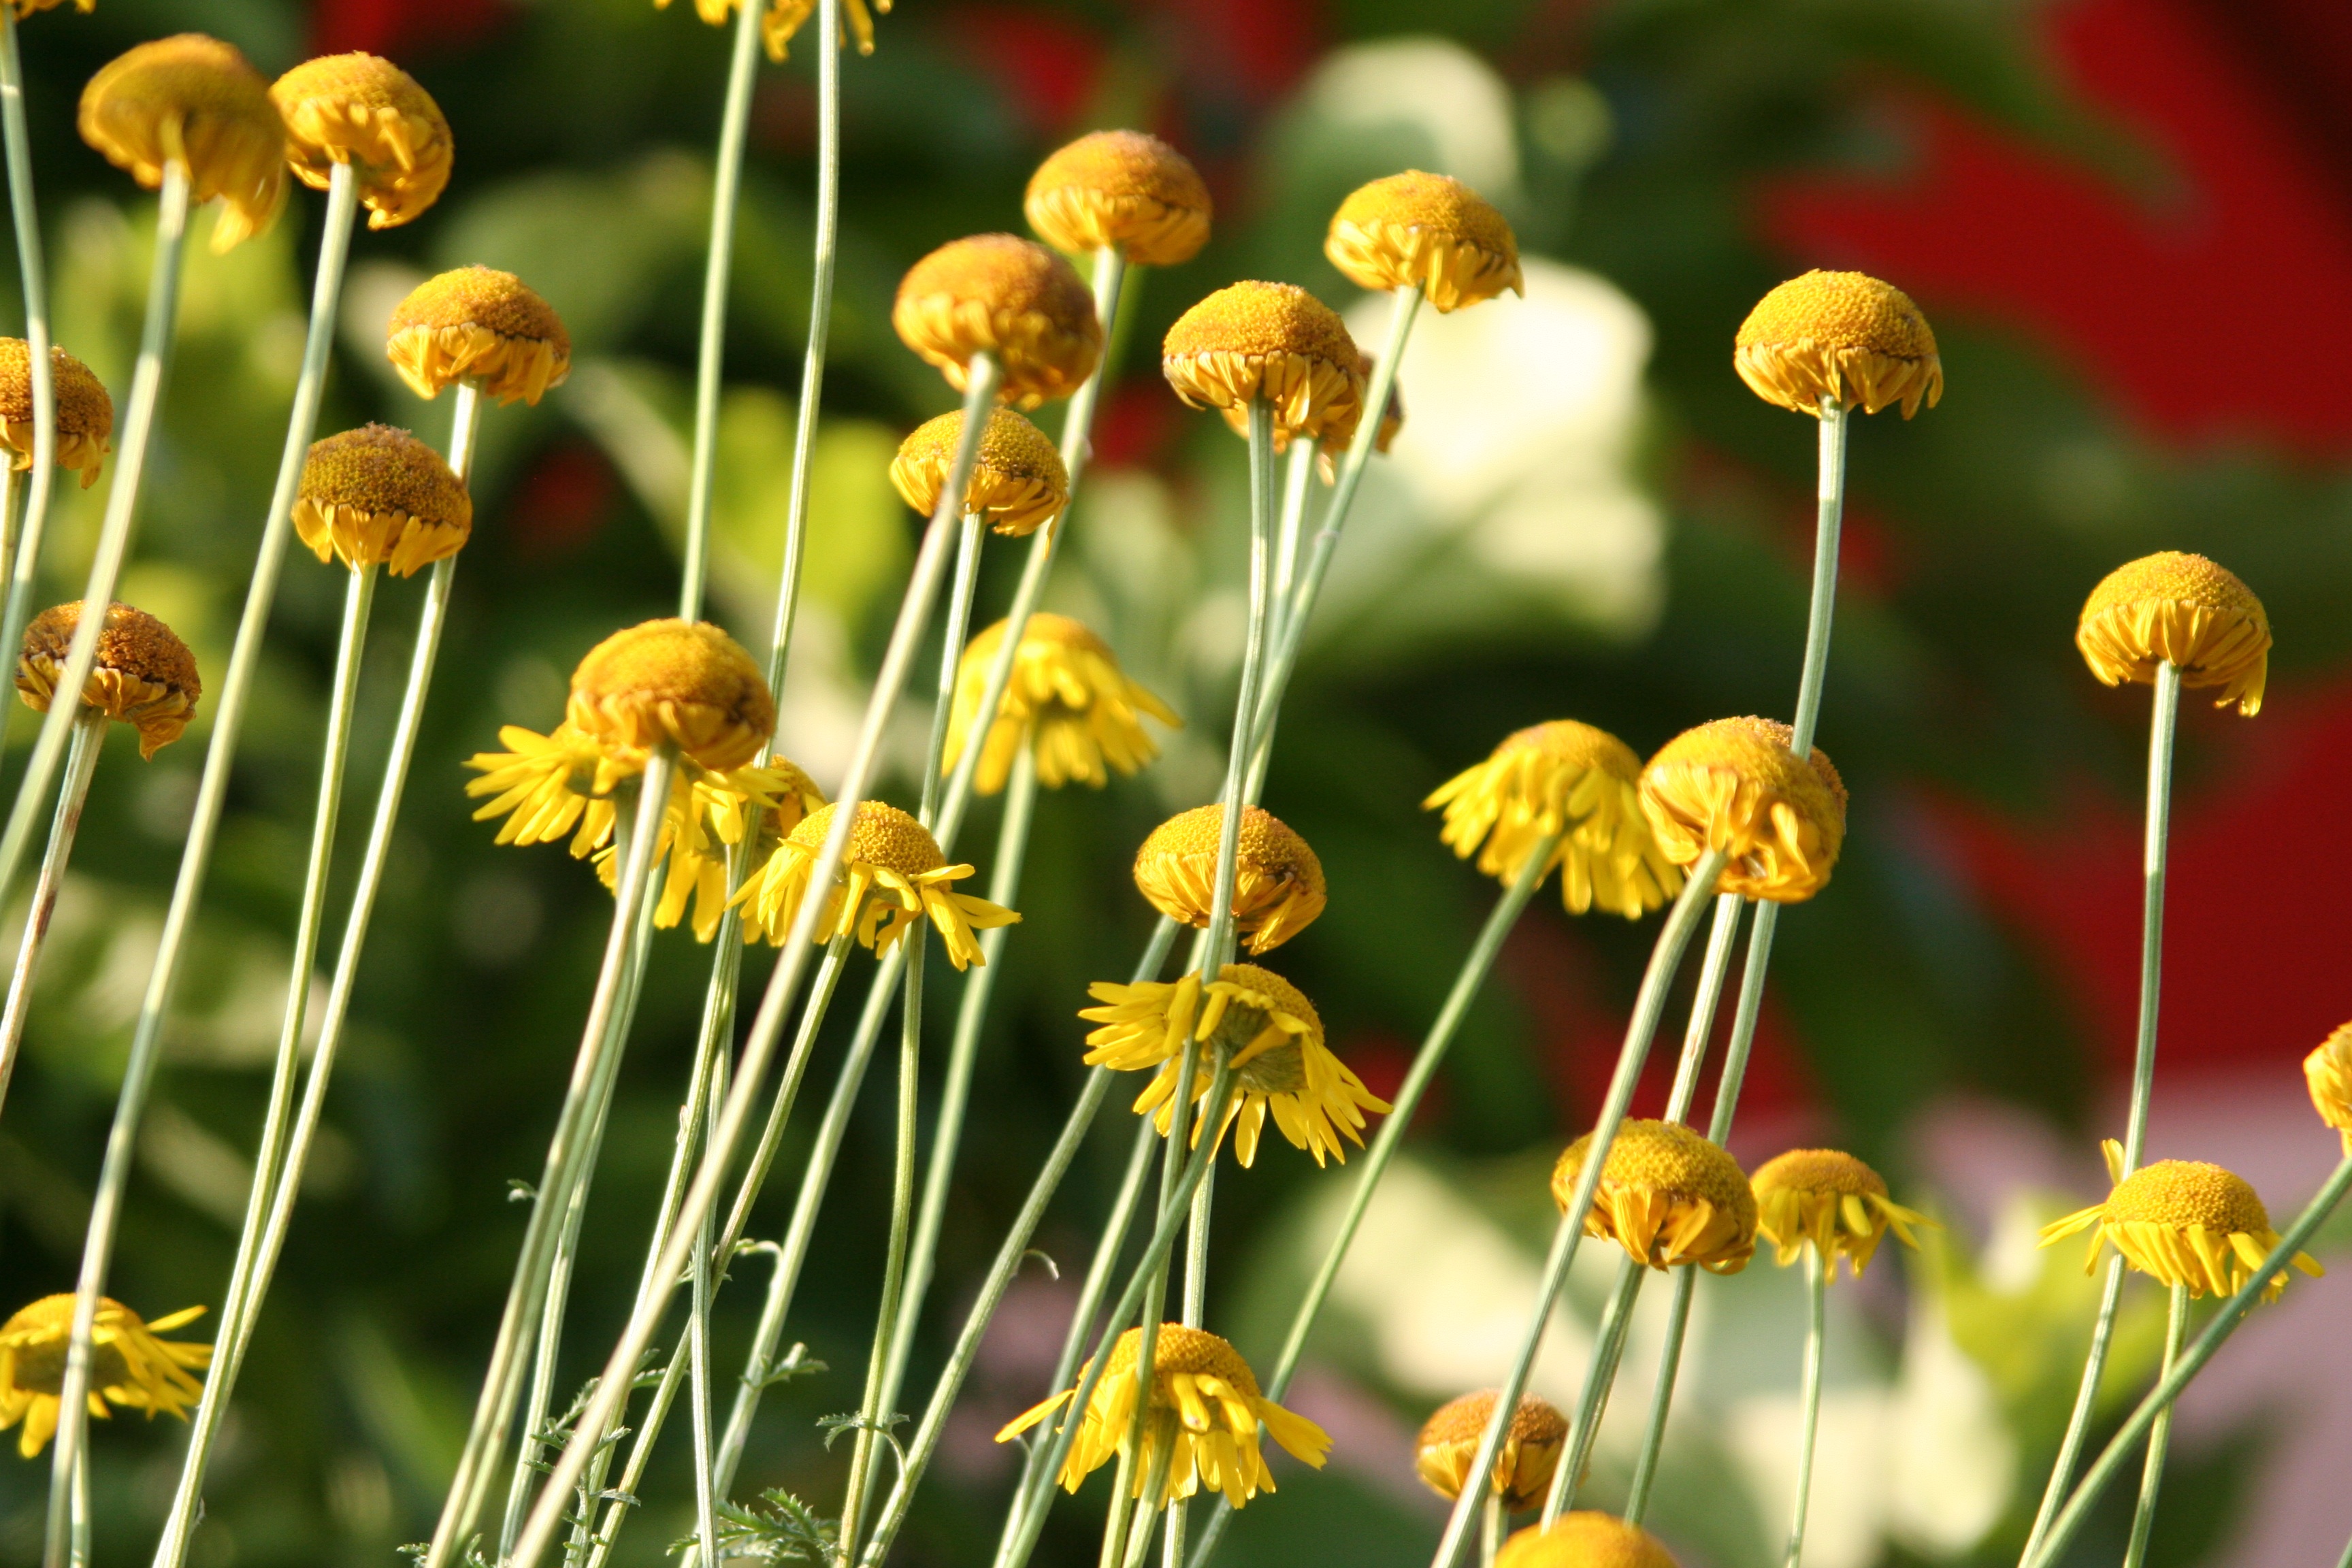
nature, plant, meadow, prairie, flower, summer, herb, botany, yellow, flora, wildflower, flowers, petals, stems, nectar, macro photography, flowering plant, daisy family, plant stem, land plant, chamaemelum nobile